Sergey Kalugin

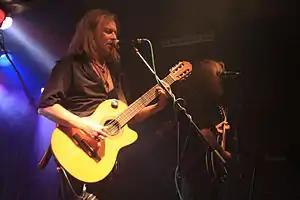
Sergey Kalugin on Saint Petersburg "Orlandina" club's stage on June 7, 2009

Kalugin embarked on a full-time professional musical activity in 1993. A year later he released his first successful album "Nigredo" featuring flamboyant complex lyrics and music, the latter unusual for both Russian bard and acoustic rock as it had been before. Due to this fact and good promotion (Kalugin and his songs from the "Nigredo" were featured on the Russian mainstream "Radio of Russia", with its millions of listeners at the time) he became known among both Russian rock and bard audience.